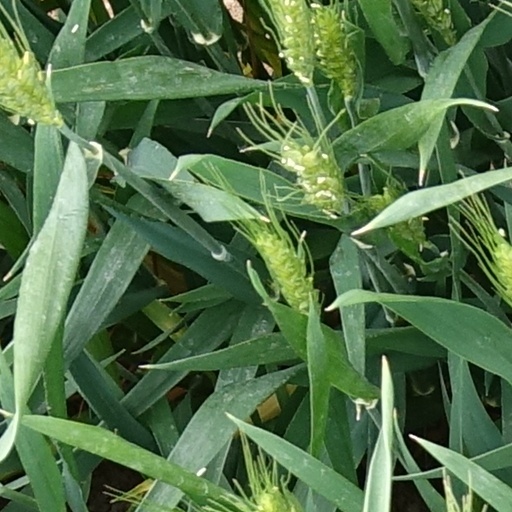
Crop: wheat